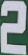
Number: 2